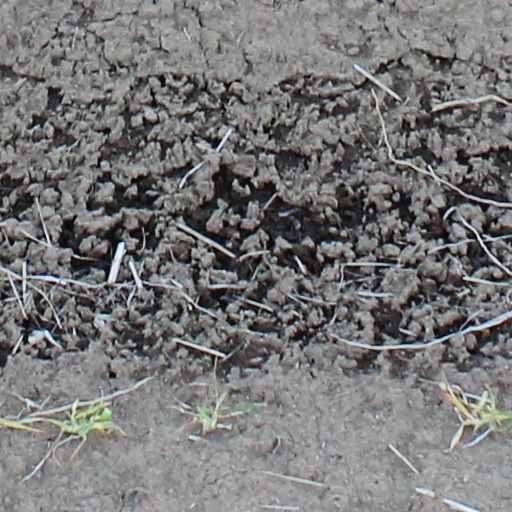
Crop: wheat